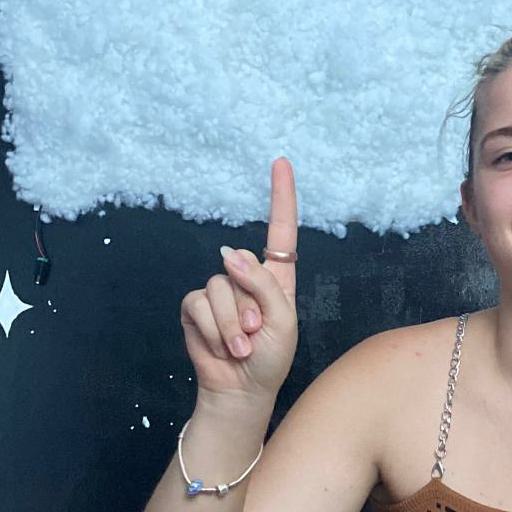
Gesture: one